Kim Little

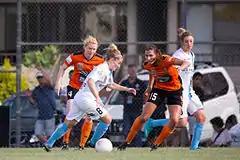
Little during a match against Brisbane Roar, December 2015

In October 2015, it was announced that Little had signed with Australian W-League team Melbourne City along with Seattle Reign FC teammate Jess Fishlock on loan for the 2015–16 season. On 9 November, she was named the league's Player of the Match after her first start for the club following international duty for Scotland. On 6 December, she served an assist to the first goal of the match by Scottish national teammate Jen Beattie and then scored a goal in the 80th minute against Melbourne Victory solidifying City's 4–0 win over their rival and extending City's regular season record to . Little ended the season having played 12 games for Melbourne City and scoring 9 goals, ranking only behind Larissa Crummer. Melbourne City won both the regular season and Grand Final. Little earned Player of the Match Award honours in the grand final.